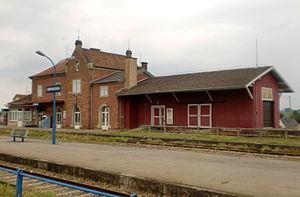
Gare d'Obermodern
La gare d'Obermodern est une gare ferroviaire française des lignes de Mommenheim à Sarreguemines et de Steinbourg à Schweighouse-sur-Moder, située à Obermodern sur le territoire de la commune d'Obermodern-Zutzendorf, dans le département du Bas-Rhin en région Grand Est.